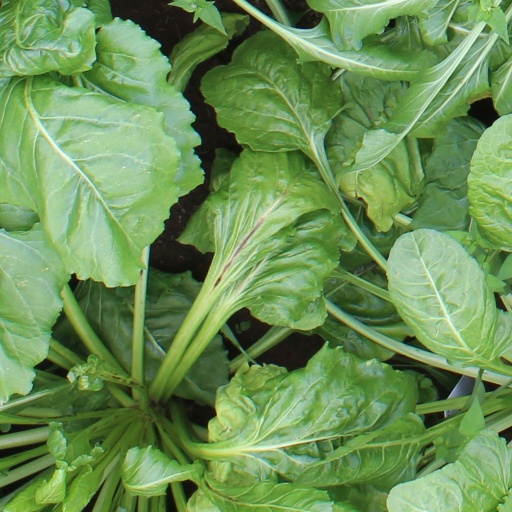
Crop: sugar beet